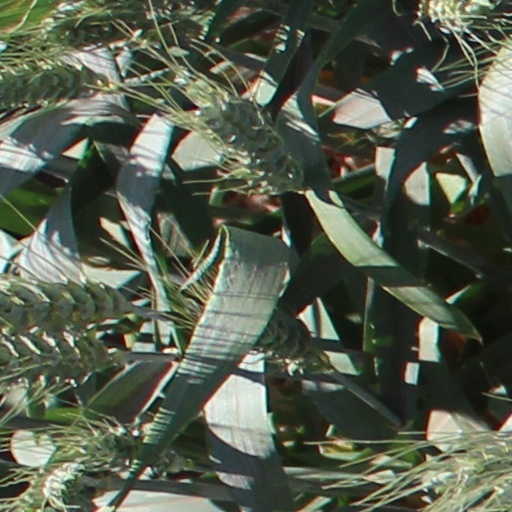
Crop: wheat